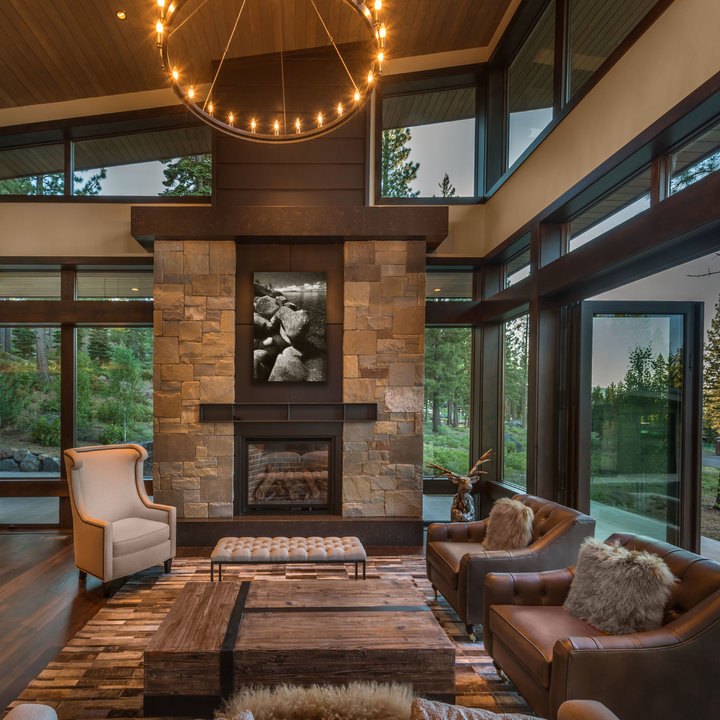
Style: Rustic